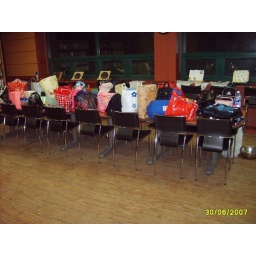
The student's bags on the main table in the library